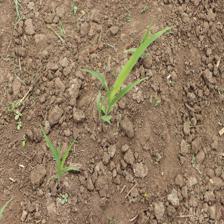
Label: Sorghum